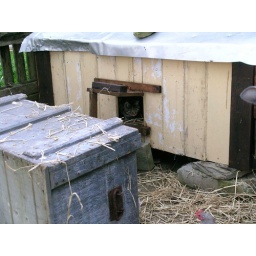
Myrtle in the hen house